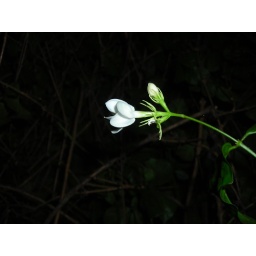
the jasmine tree in the terrace is old. the branches are ugy, black and dry. but the flowers are always beautiful